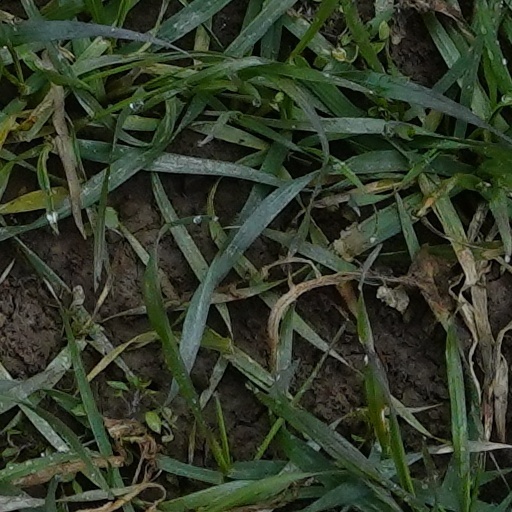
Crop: wheat